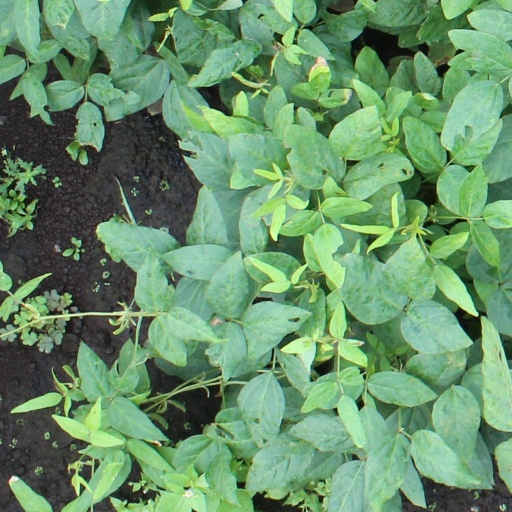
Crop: soybean